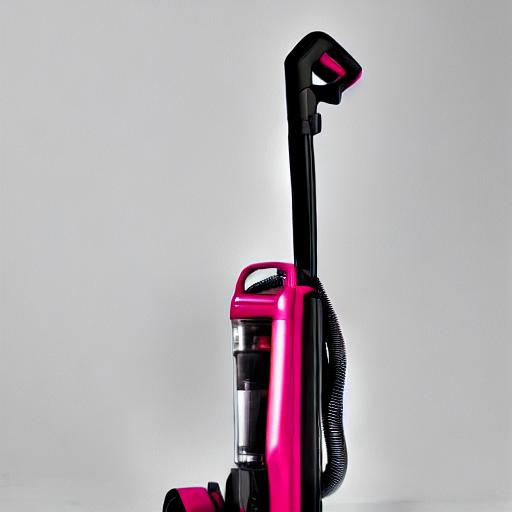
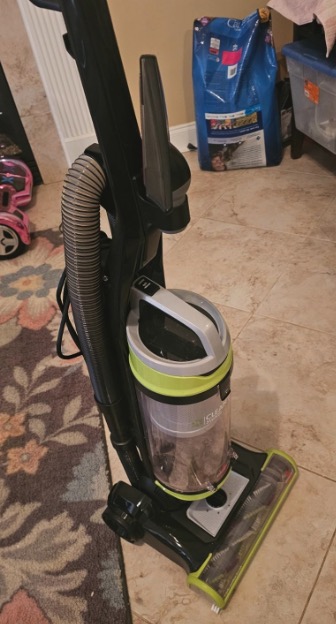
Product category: items_vacuum
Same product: no